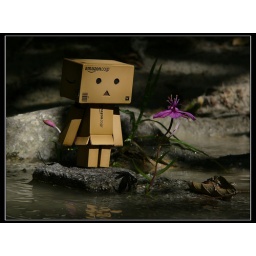
a flower in the river